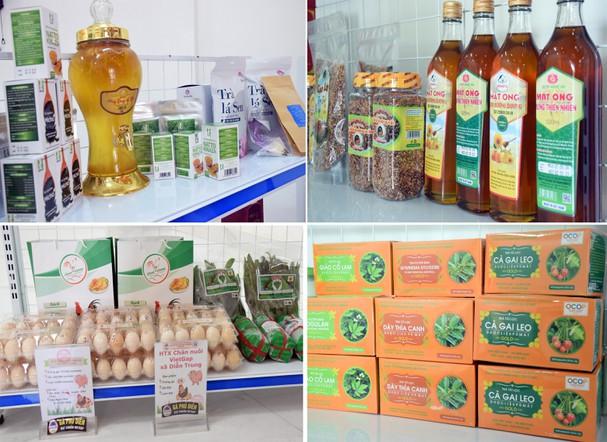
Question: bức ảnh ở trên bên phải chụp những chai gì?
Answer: mật ong